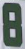
Number: 8